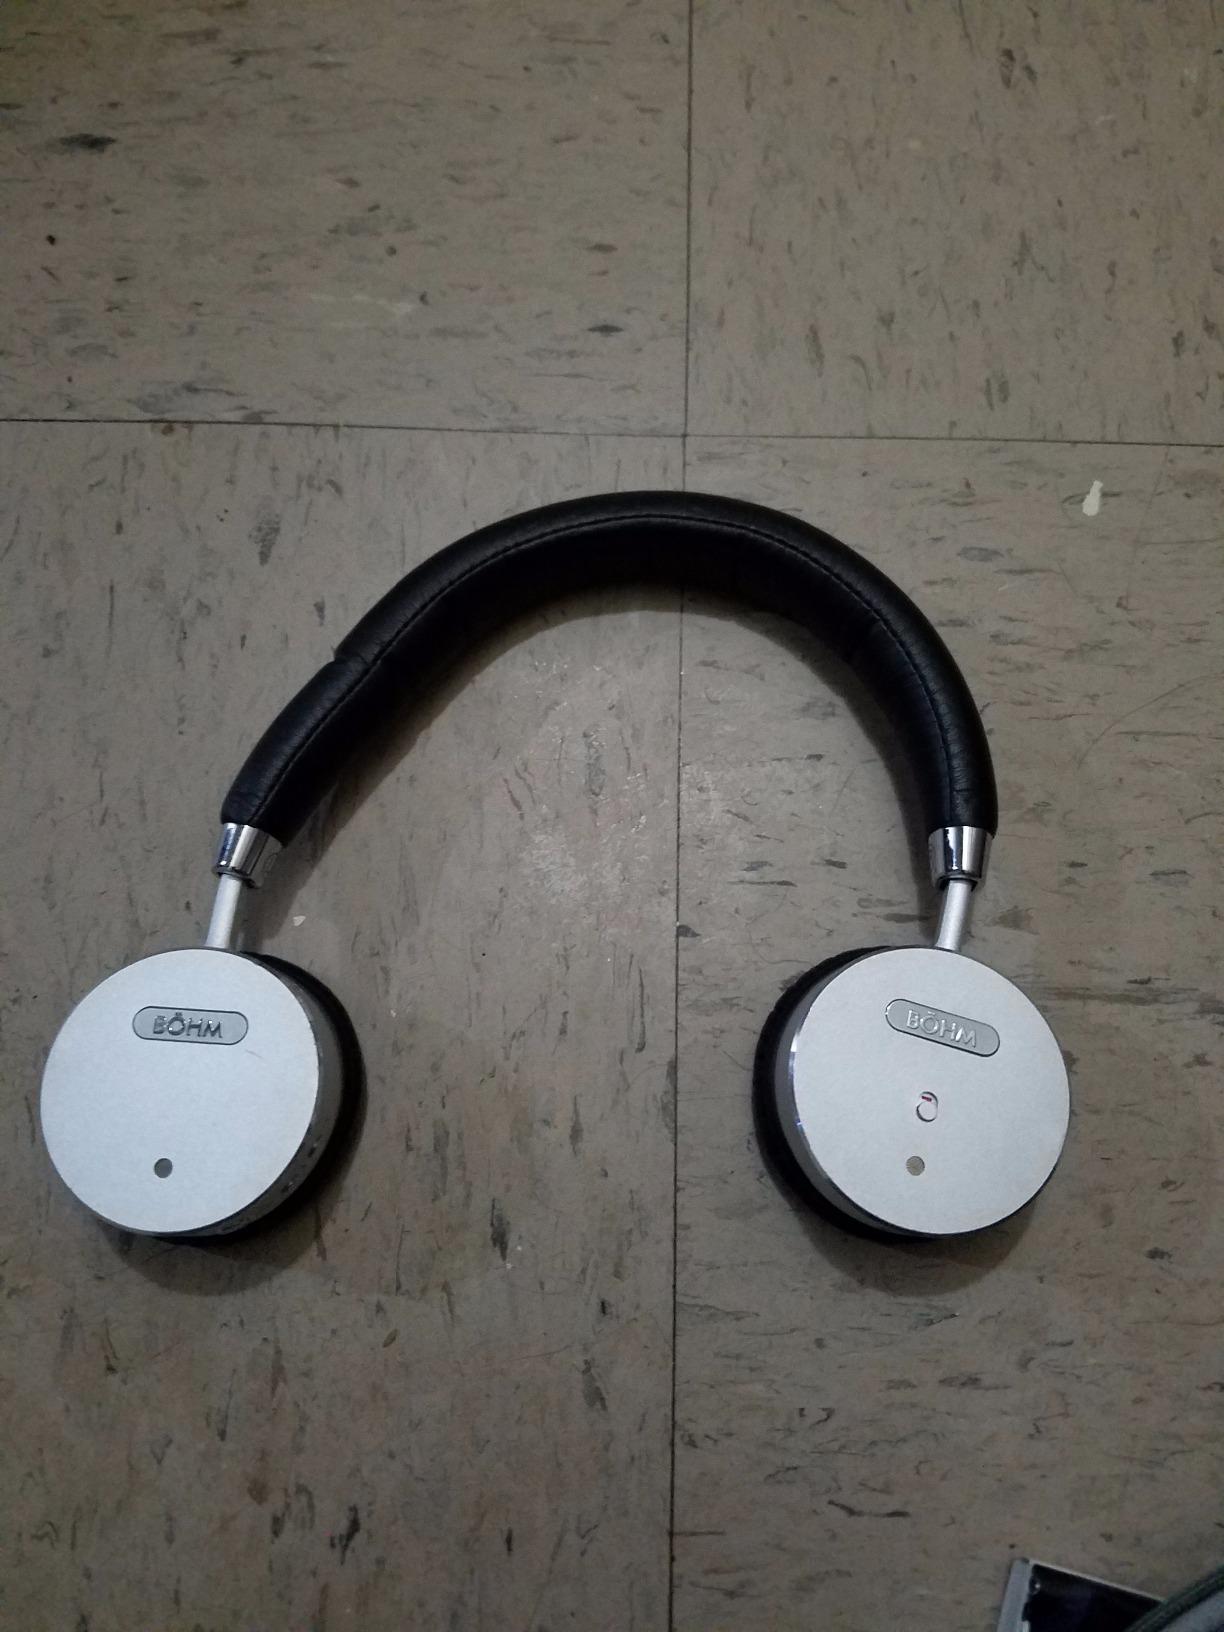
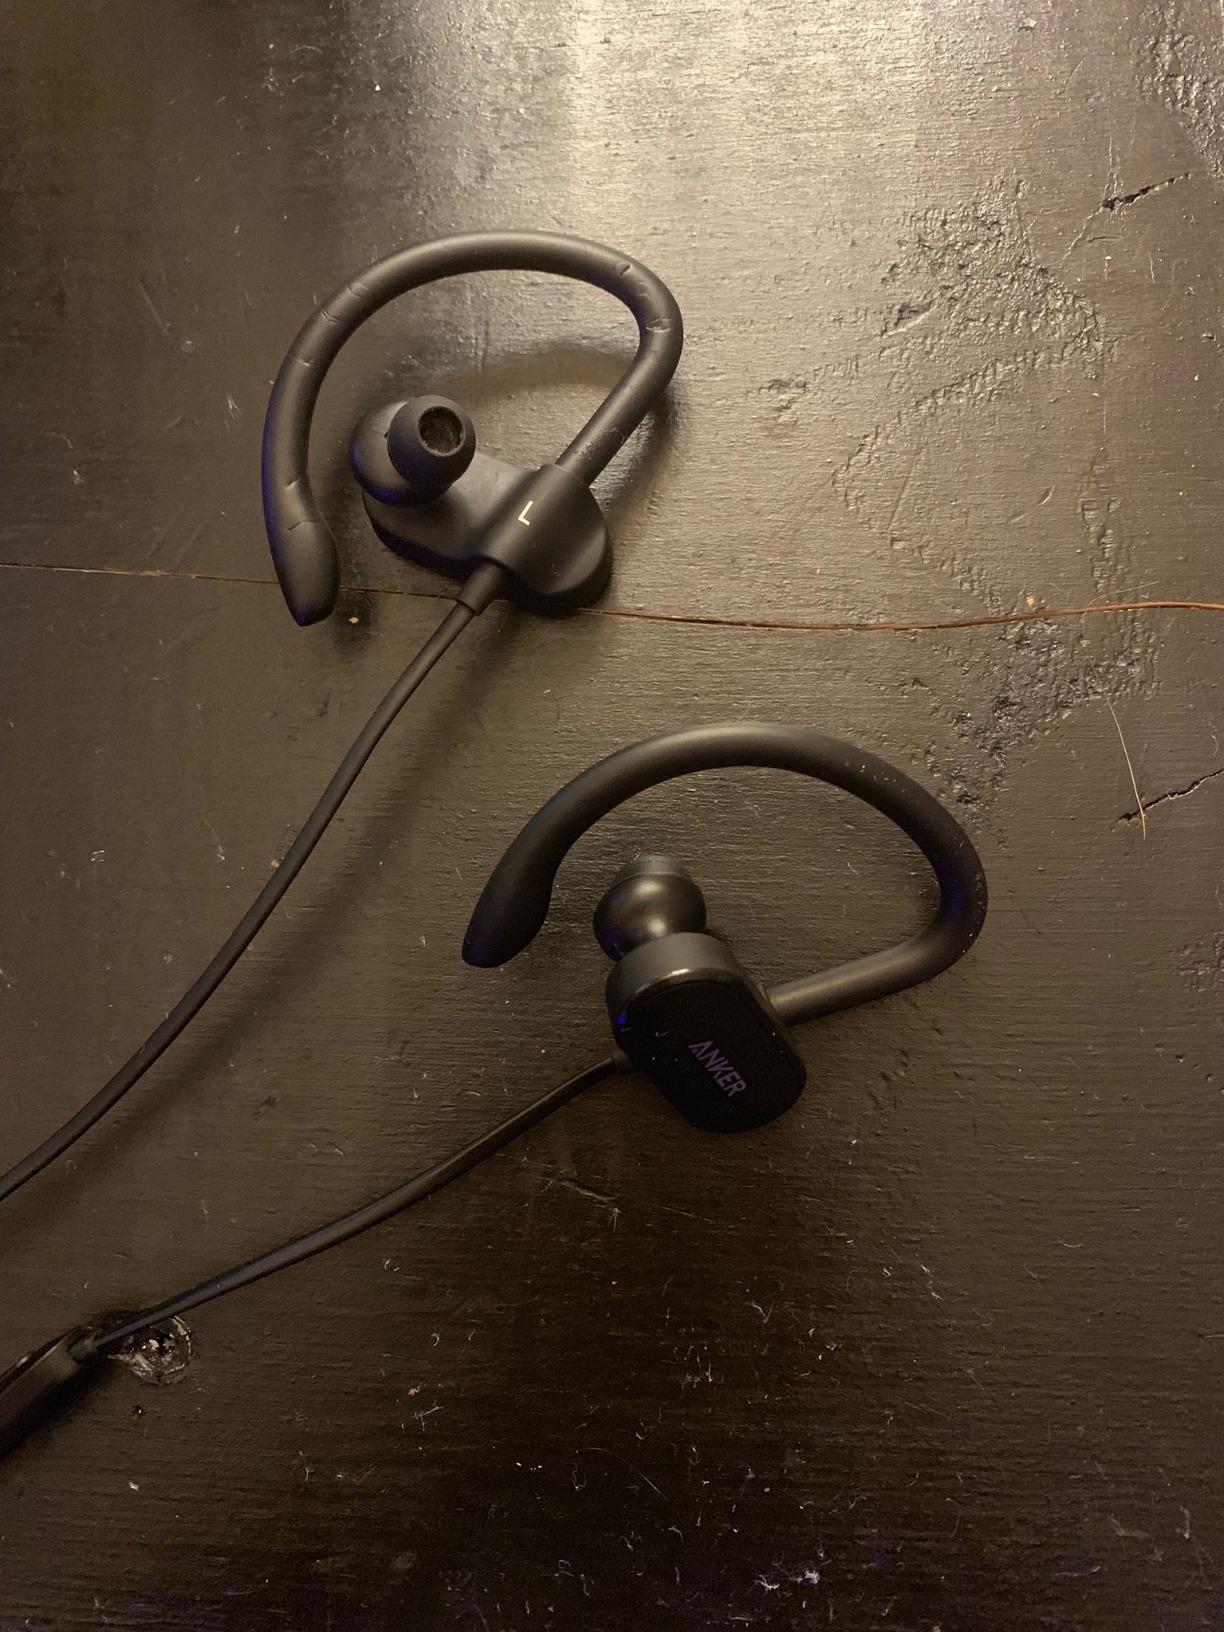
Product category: headphones
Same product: no